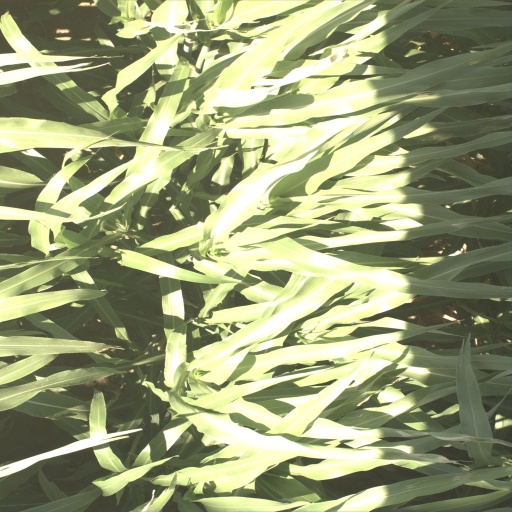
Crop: sorghum